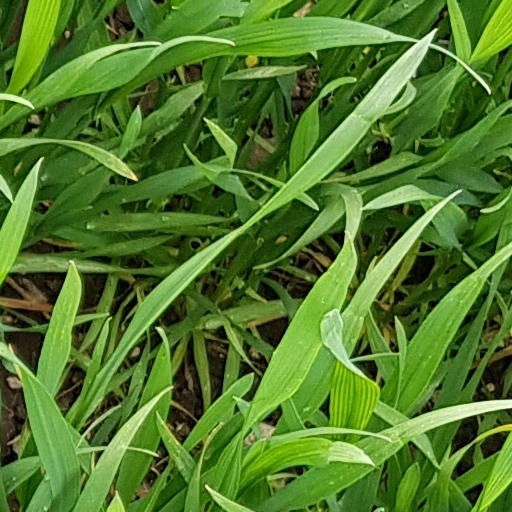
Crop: wheat